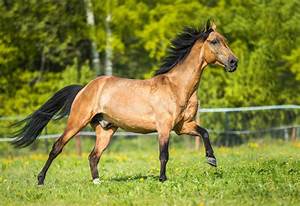
Label: horse